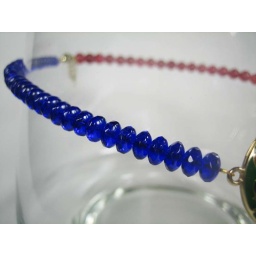
faceted blue Czech glass rondelles. handmade by meero